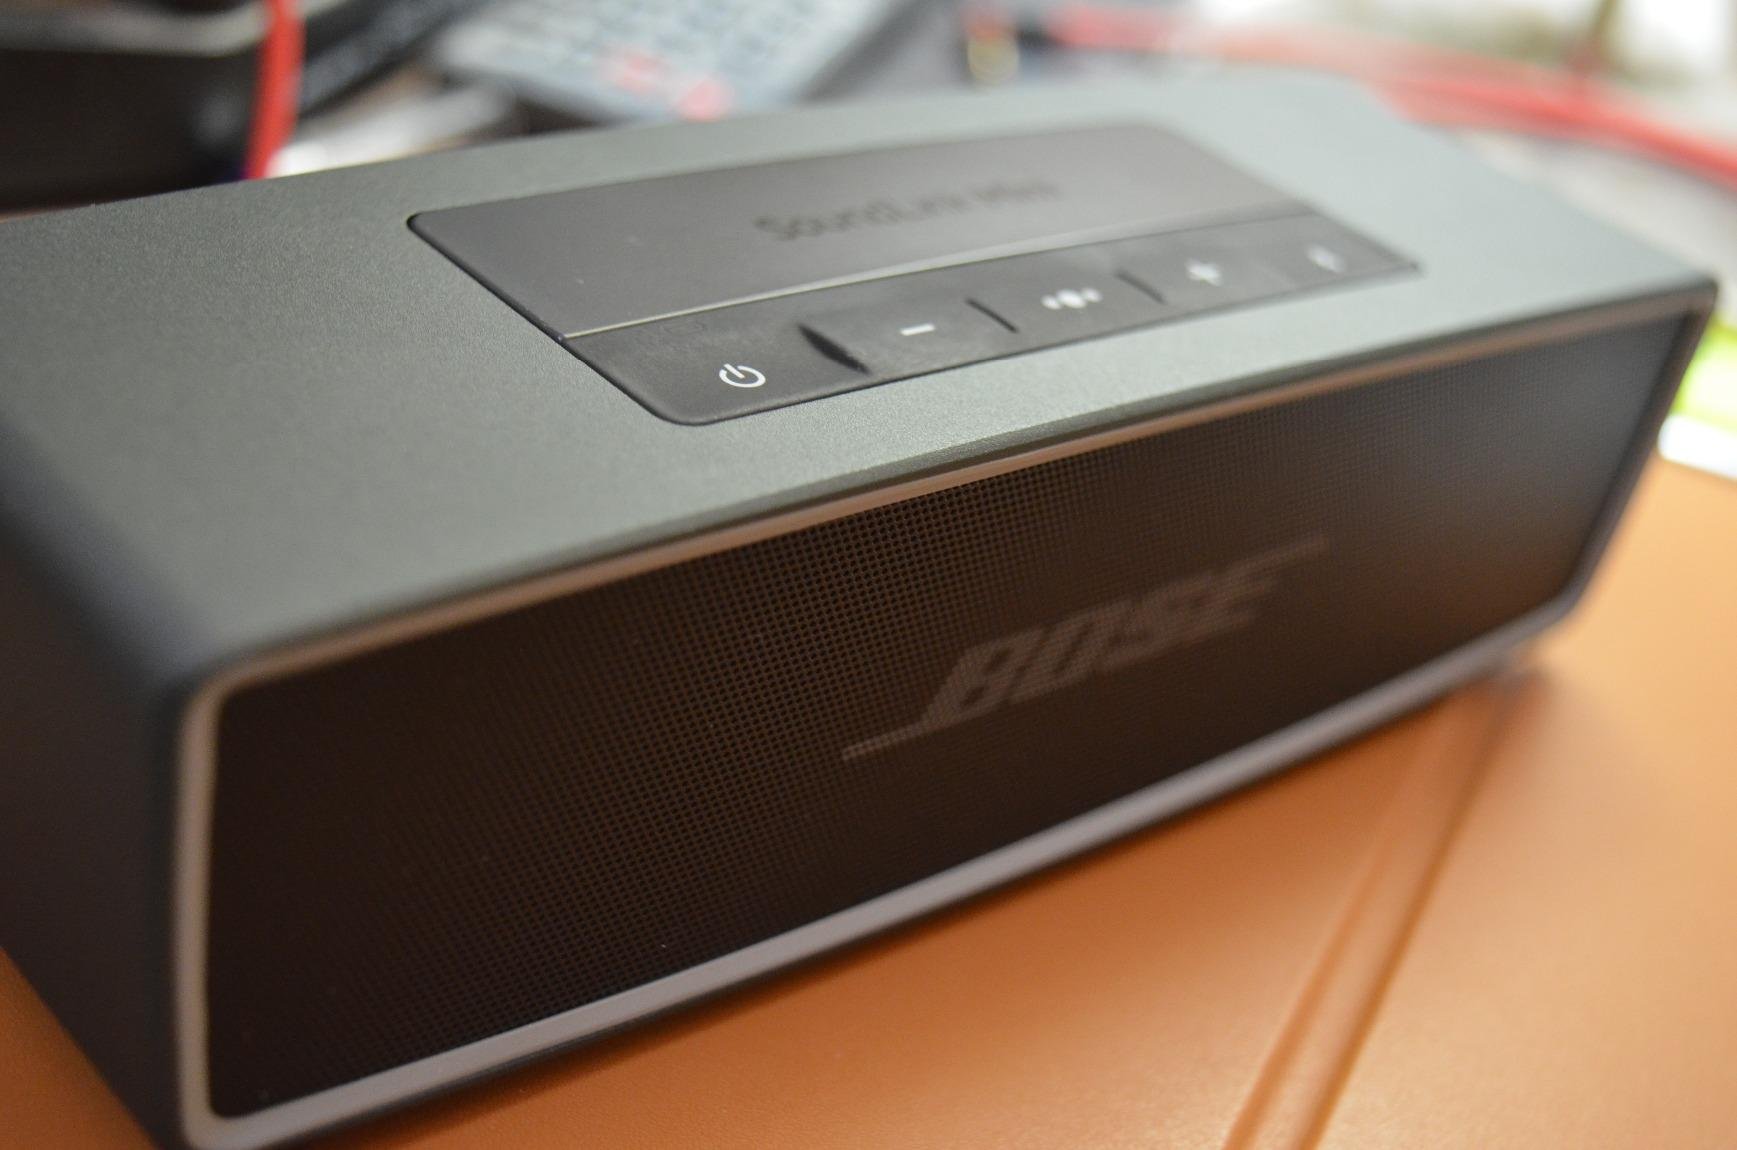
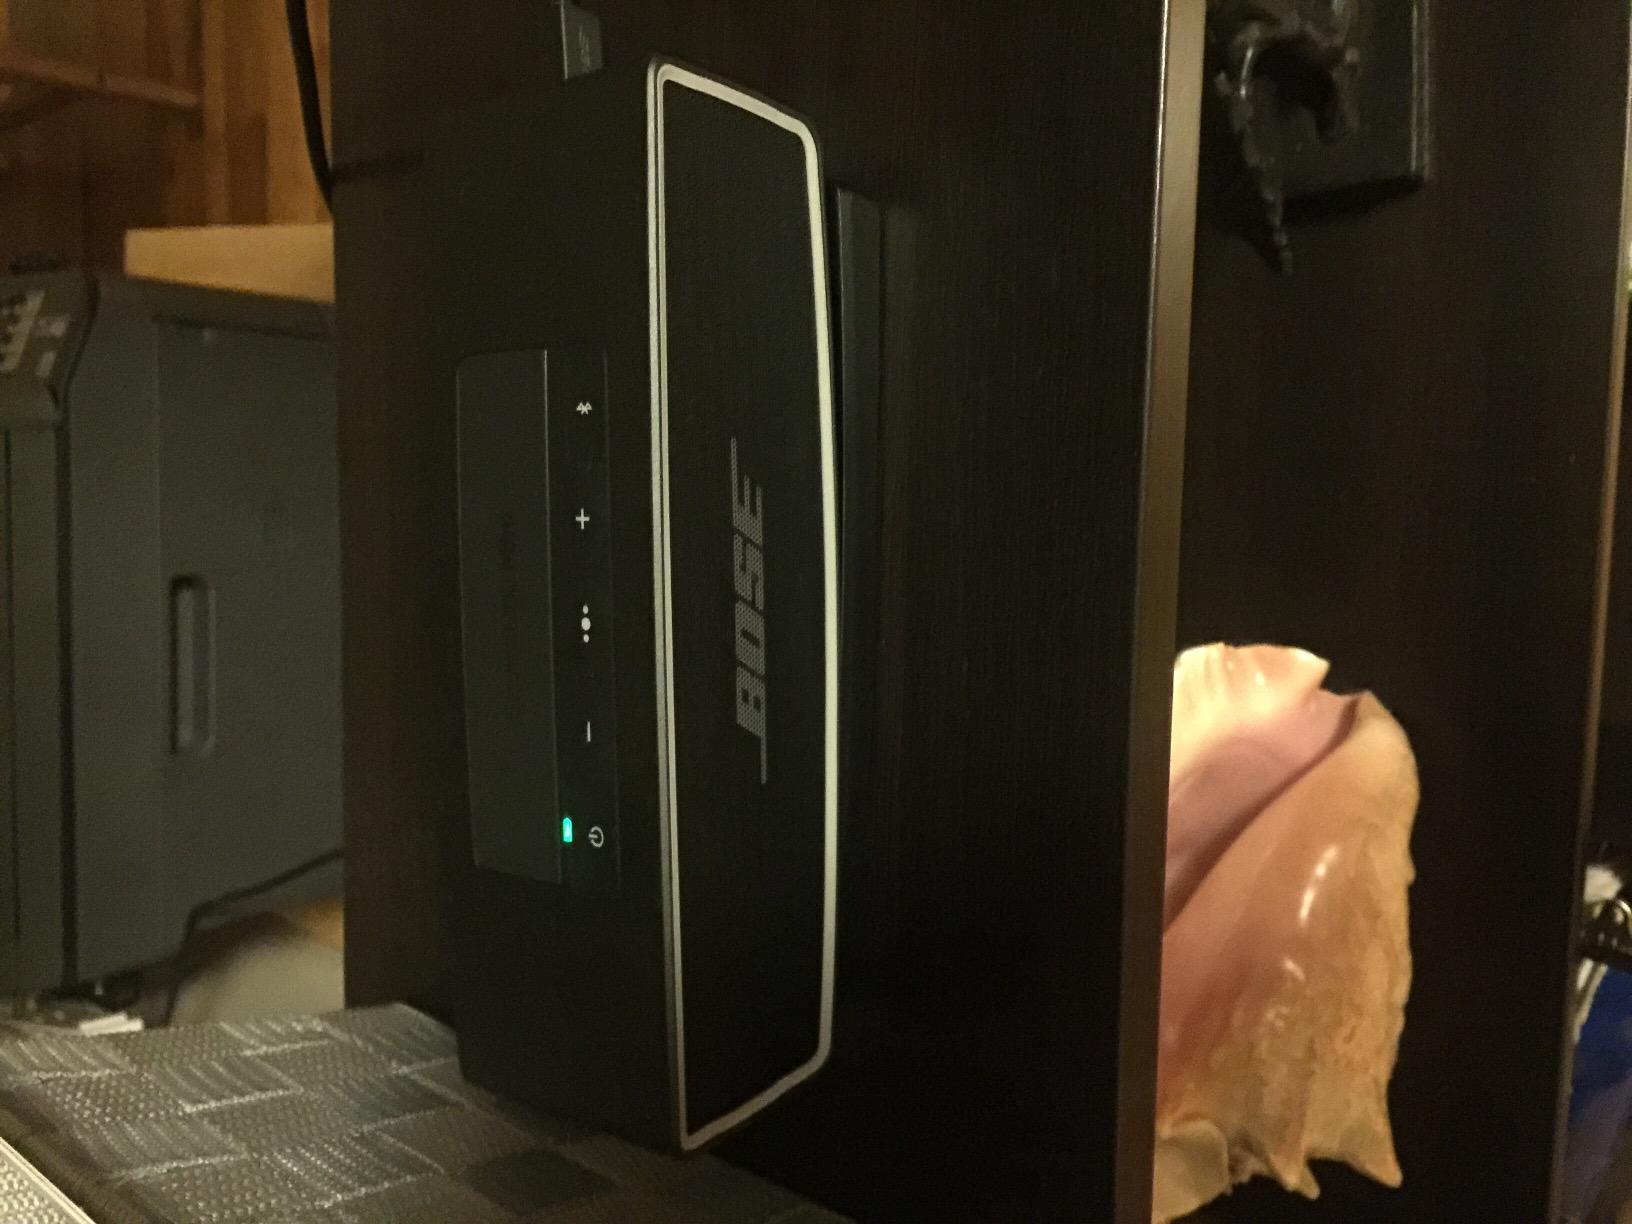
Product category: speaker
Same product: yes